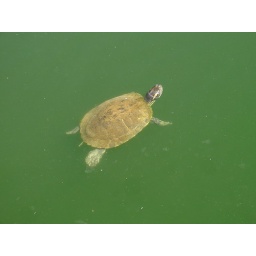
Turtle swimming by the feeding pier at the lake